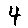
Label: 4